Three Hundred Years Hence

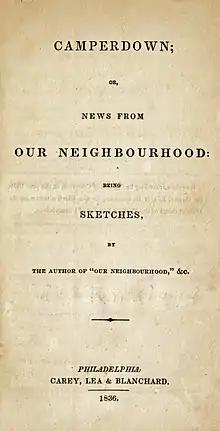
First edition title page

Three Hundred Years Hence is a utopian science fiction novel by author Mary Griffith, published in 1836. It is the first known utopian novel written by an American woman. The novel was originally published in 1836 as part of Griffith's collection, "Camperdown, or News from Our Neighborhood", and later published by Prime Press in 1950 in an edition of 300 copies.